2010 Rally Bulgaria

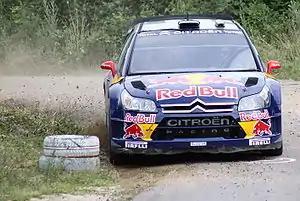
Kimi Räikkönen finished in eleventh place.

The 2010 Rally Bulgaria was the seventh round of the 2010 World Rally Championship season. The rally took place over July 9–11, and was based in Borovets, around outside the capital city, Sofia. The rally was also the third round of the Junior World Rally Championship.